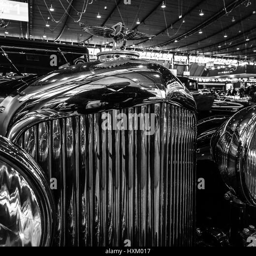
hood ornament of a luxury car - litre .